Nukata District

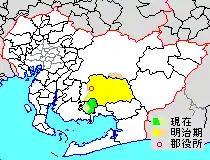
Map showing original extent of Nukata District in Aichi Prefecture:* yellow - areas formerly within the district borders during the early Meiji period

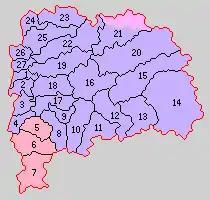
Colored areas are in this district.

Nukata is one of the ancient counties of western Mikawa Province. During the Sengoku period, most of the area of the district was controlled by the Matsudaira clan. In the Edo period, under the Tokugawa shogunate, large portions were administered by the feudal domains of Okazaki Domain, Okutono Domain and Nishi-Ohira Domain. After the Meiji Restoration, the area became the short-lived "Nukata Prefecture", which was then merged into Aichi Prefecture.